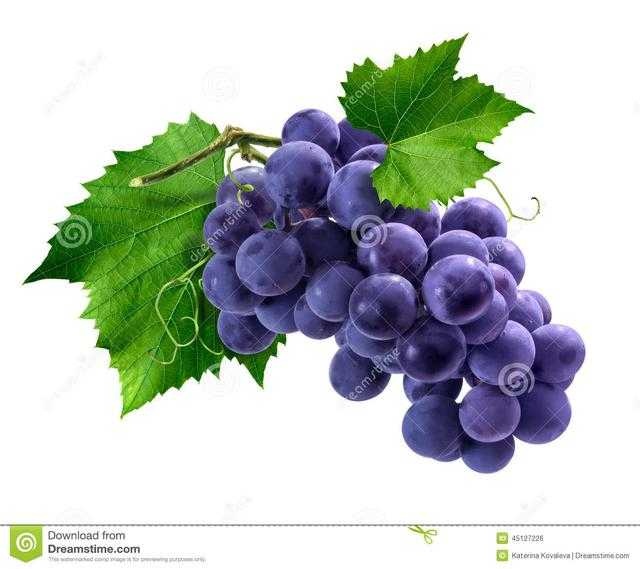
Label: Grapes